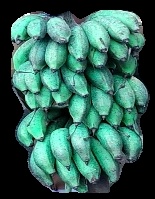
Variety: rasbale
Grade: grade3